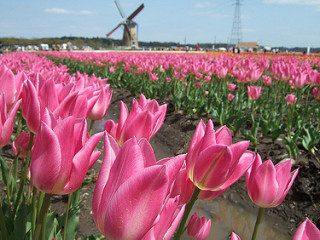
Flower: tulip